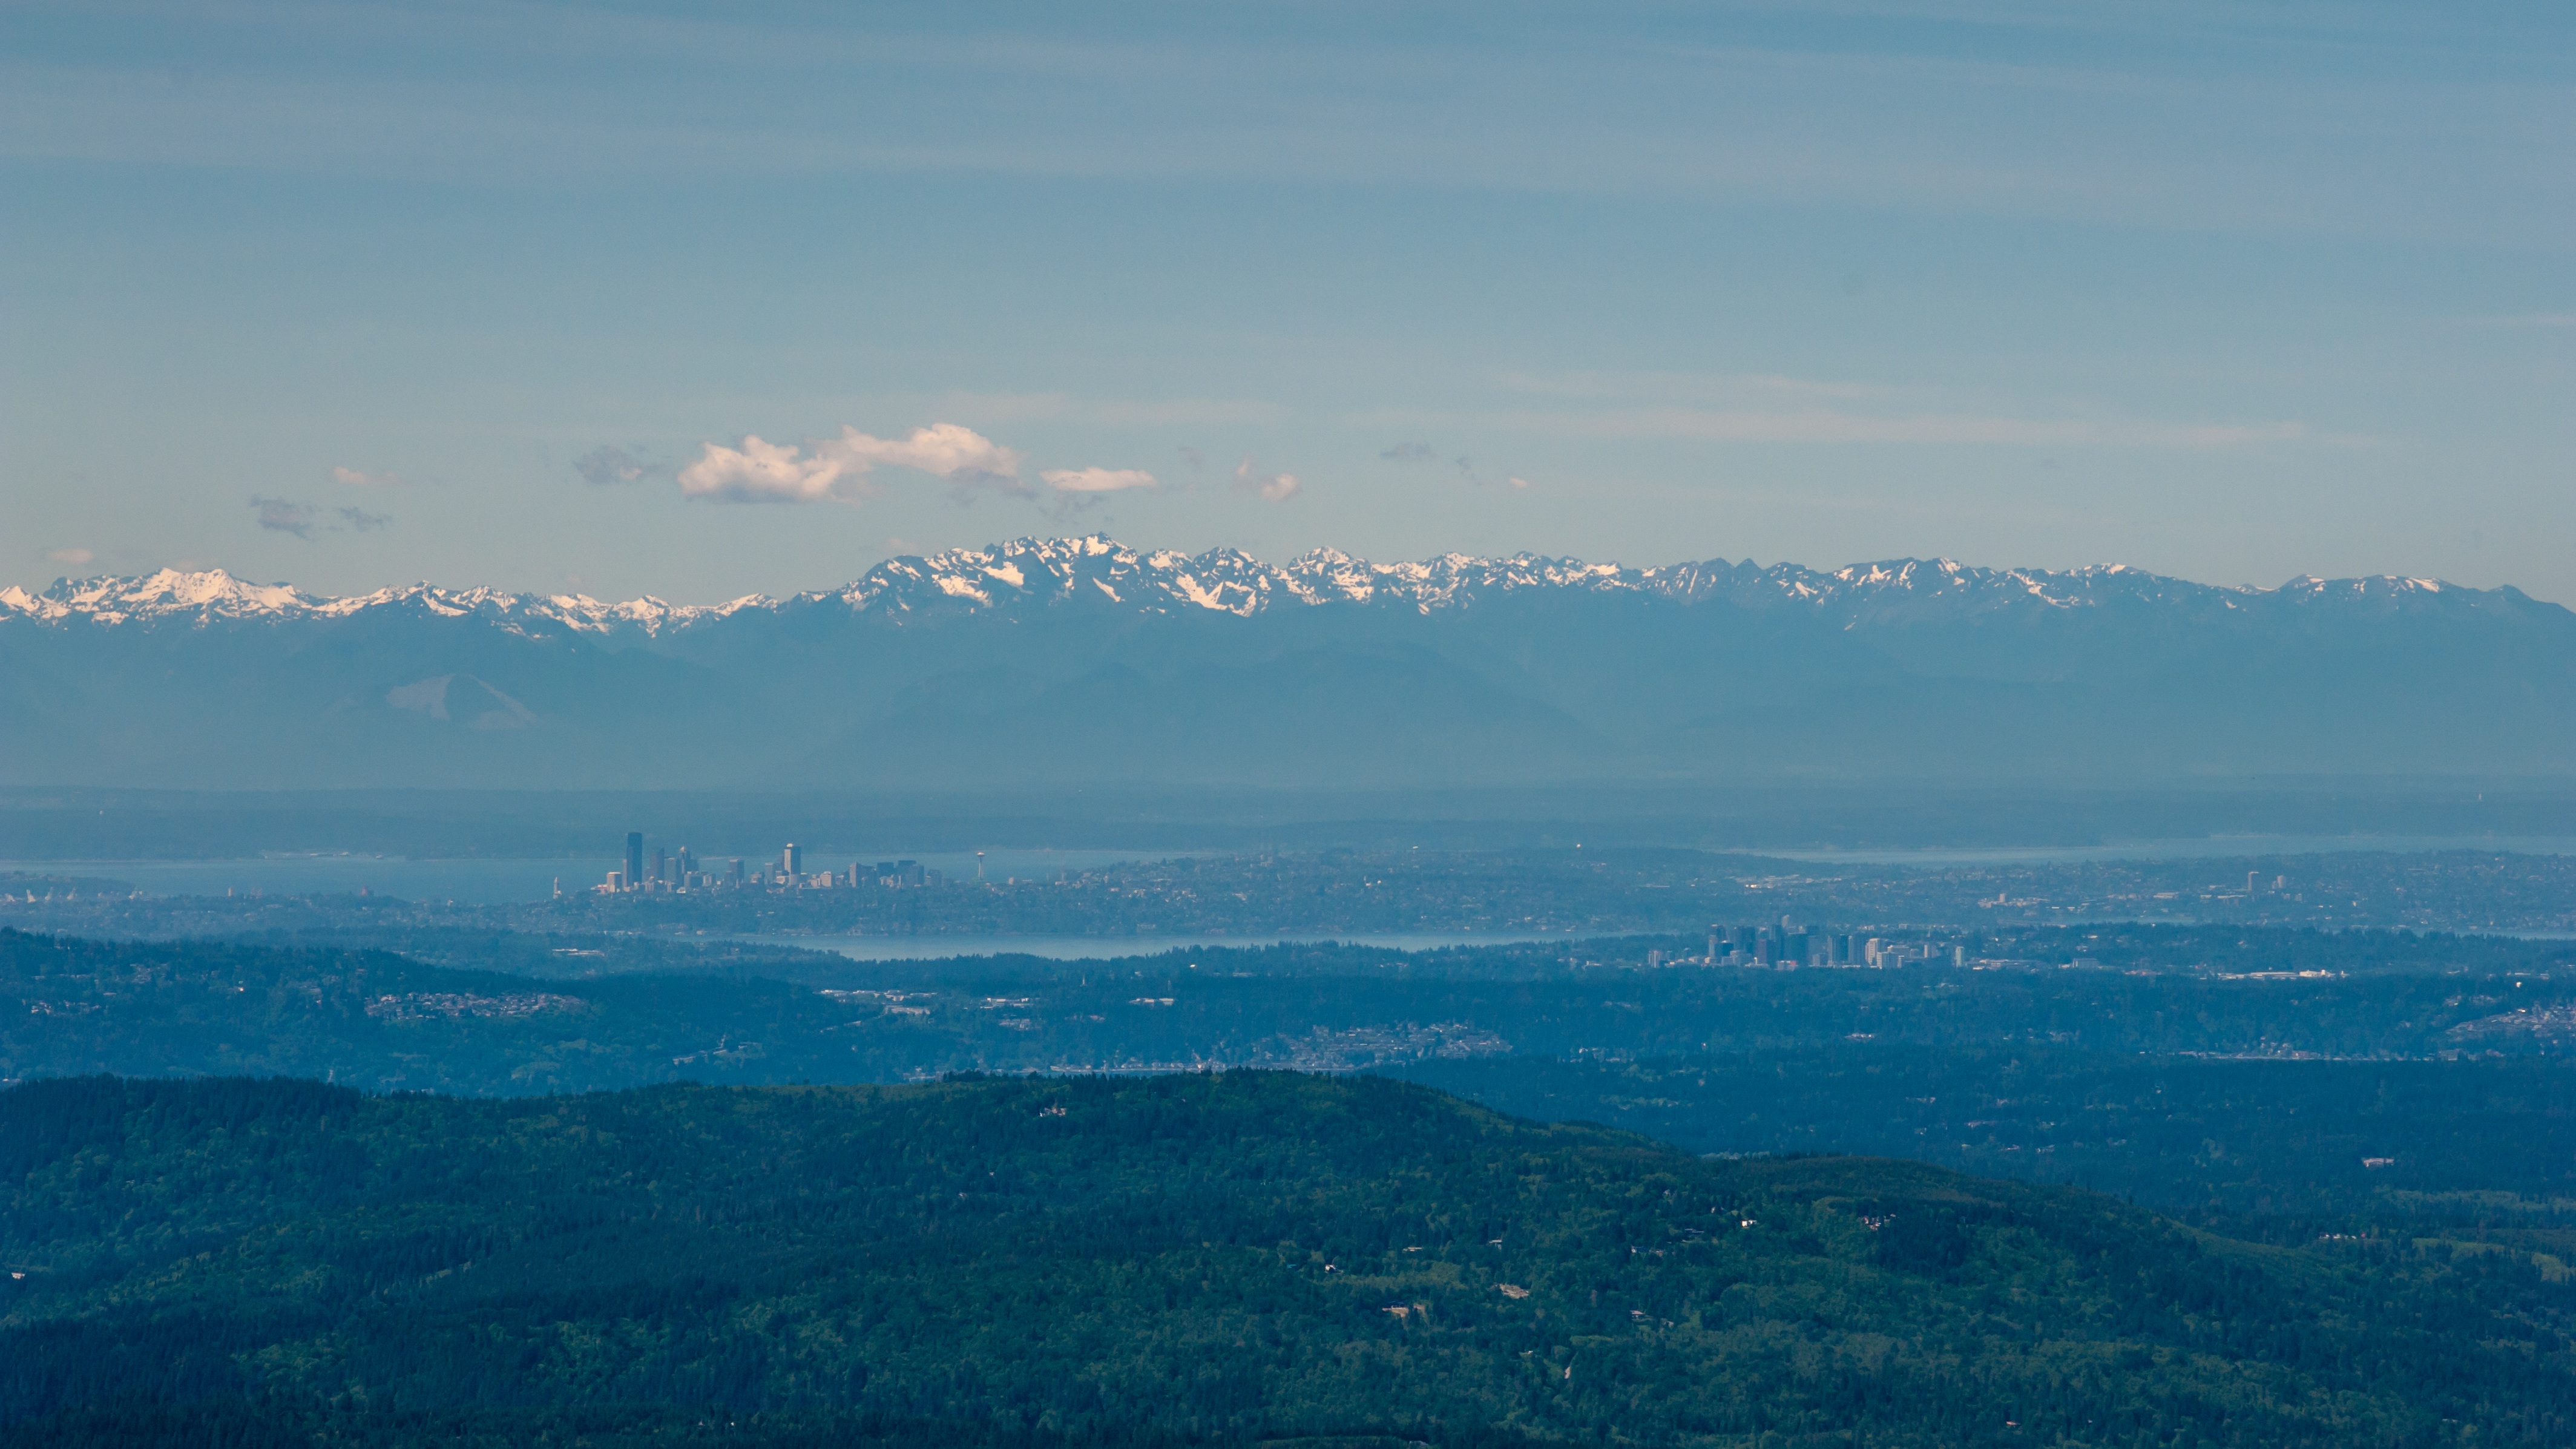
landscape, sea, nature, horizon, mountain, cloud, sky, sunrise, morning, hill, dawn, mountain range, panorama, dusk, flight, plain, summit, plateau, landform, aerial photography, geographical feature, atmospheric phenomenon, atmosphere of earth, mountainous landforms